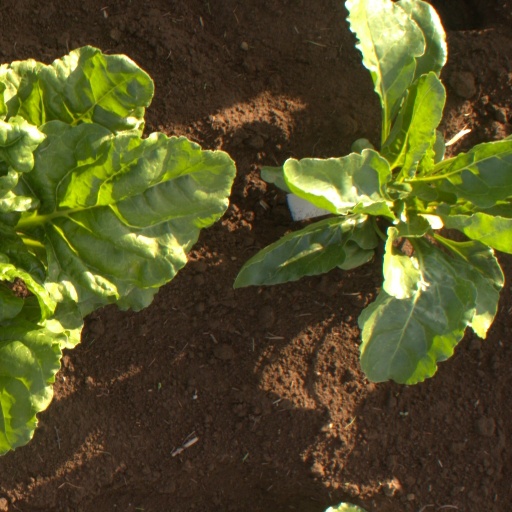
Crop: sugar beet